Ryan O'Reilly

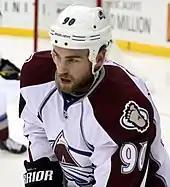
O'Reilly with the Avalanche in November 2014

In his second professional season in 2010–11, O'Reilly remained entrenched on the shut-down third line for the Avalanche. On November 19, 2010, he appeared in his 100th NHL game, a 5–1 victory over the New York Rangers. In scoring eight goals in his last 18 games, O'Reilly was able to match his rookie season contribution of 26 points and led the team for a second consecutive season in takeaways, with 72.